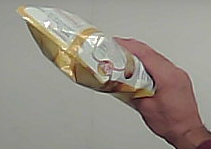
Product: lays_classic